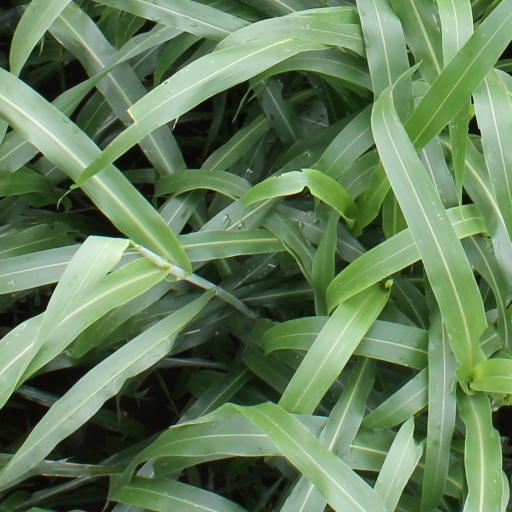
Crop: sorghum